New York State Route 287 (1970s)

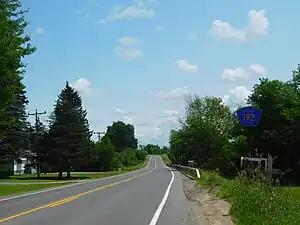
First eastbound reassurance marker on CR 192 (former NY 287) in Browns Corners

NY 287 began at an intersection with NY 283 southeast of Alexandria Bay in Browns Corners, a hamlet within the town of Alexandria. It headed southeast from the small community and gradually curved to the northeast as it proceeded through large, cultivated fields in an isolated portion of Jefferson County. West of Redwood, NY 287 had only four intersections with other highways, two of which were for a local road that began and ended at the state highway.